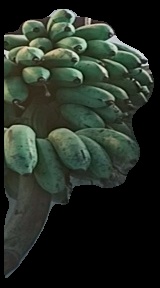
Variety: rasbale
Grade: grade2